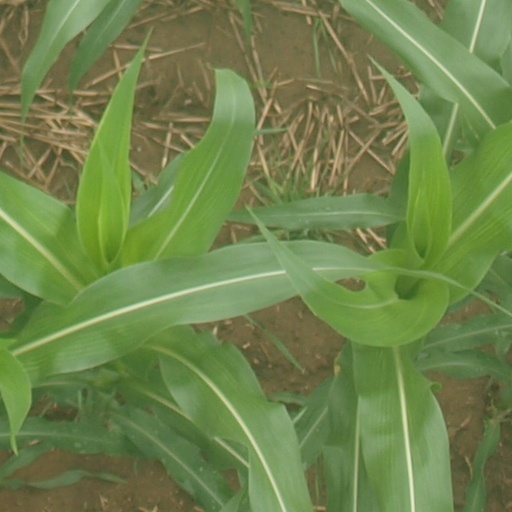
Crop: maize; corn